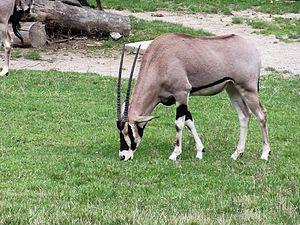
L'oryx beïsa, ou oryx d'Afrique de l'Est est un animal que l'on retrouve principalement dans les steppes et semi-déserts de la Corne de l'Afrique, ainsi que partiellement en Tanzanie. Deux sous-espèces existent, l'oryx beïsa et l'oryx à oreilles frangées. Dans le passé, un certain taxinomiste les a considéré comme une sous-espèce de l'Oryx gazella, mais les classifications modernes en font généralement une espèce à part entière. Ils sont génétiquement distincts : le nombre de chromosomes diploïdes est de 58 pour le beïsa et 56 pour l'oryx gazelle.